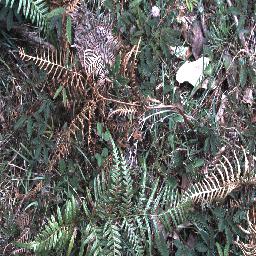
Label: negative